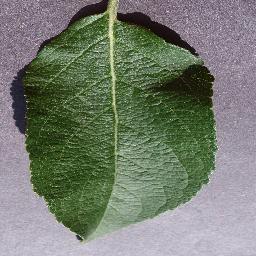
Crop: apple
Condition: healthy